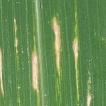
Crop: Maize
Condition: curvulariosis-d